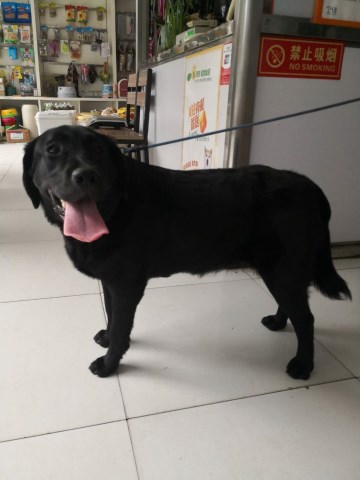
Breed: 3580-n000122-Labrador_retriever